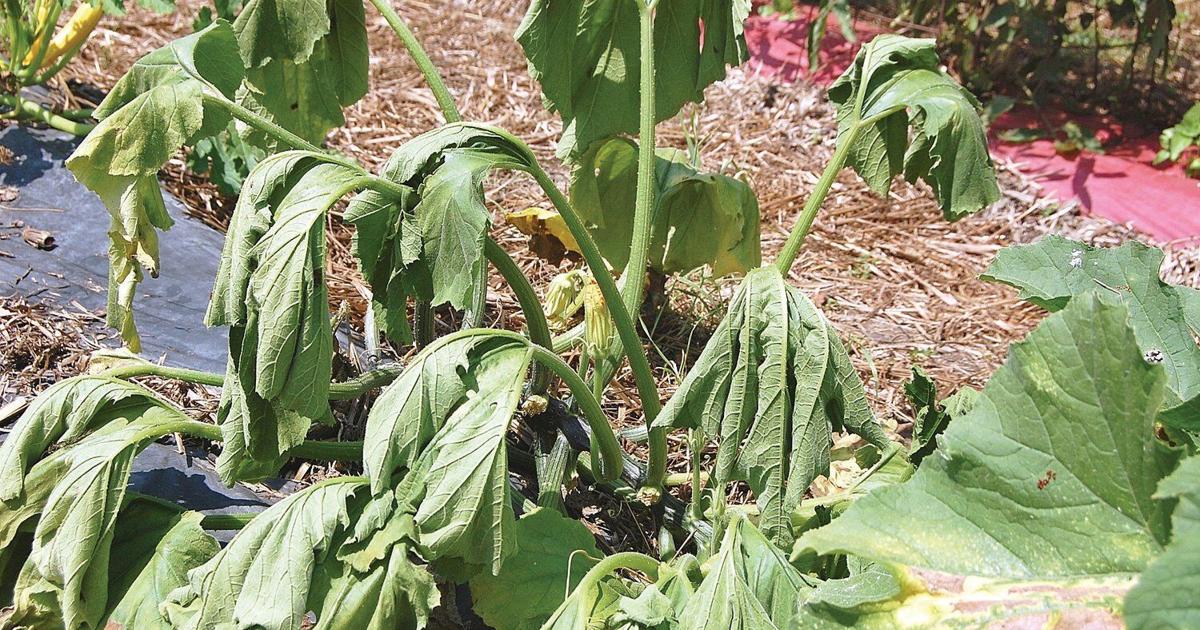
Plant: Cucumber
Disease: cucumber bacterial wilt